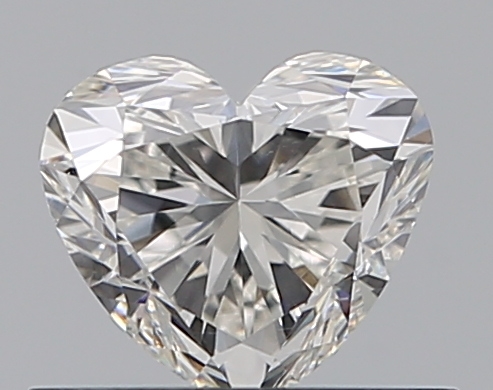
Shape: heart
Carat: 0.51
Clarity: VS2
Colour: H
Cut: EX
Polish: EX
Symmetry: VG
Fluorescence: F
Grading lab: GIA
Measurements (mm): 4.85 x 5.38 x 3.26